Meiden Kakamigahara Station

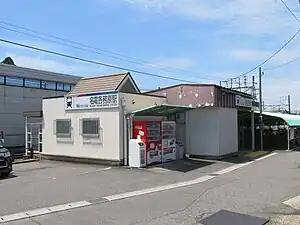
Meiden Kakamigahara Station, August 2010

is a railway station located in the city of Kakamigahara, Gifu Prefecture, Japan, operated by the private railway operator Meitetsu.